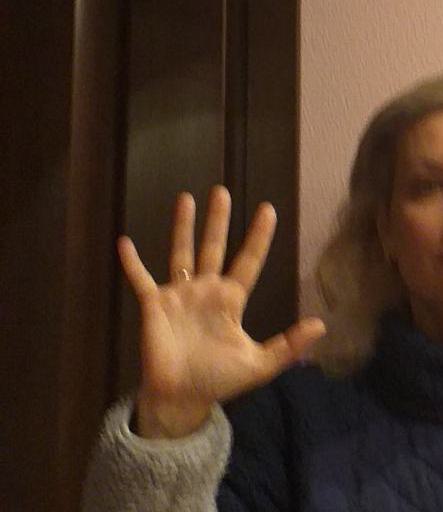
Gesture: palm